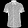
Label: Shirt